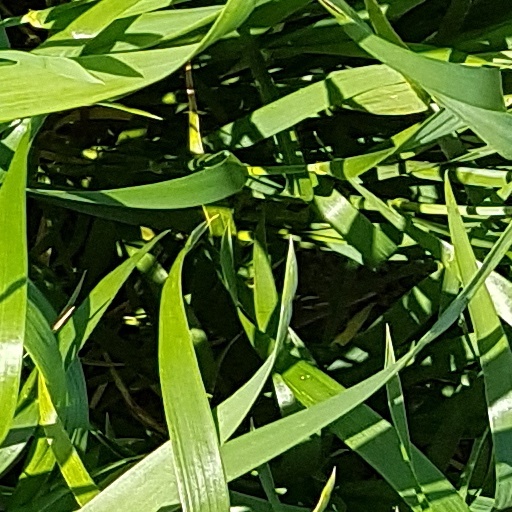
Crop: wheat